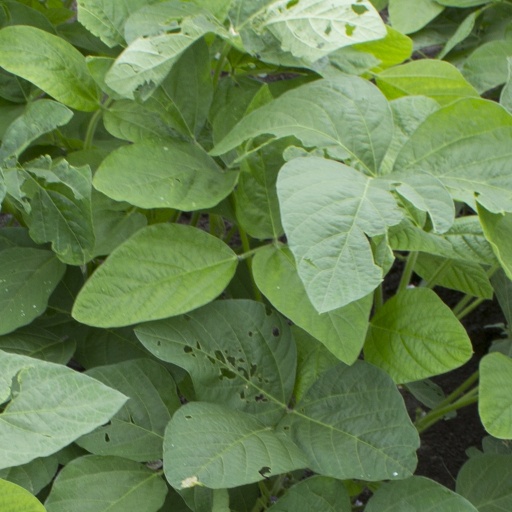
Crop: soybean